Komura Jutarō

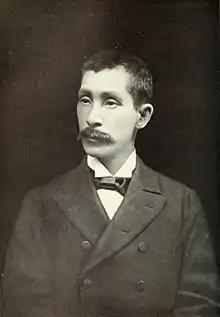
Marquess Komura Jutarō

Komura was born to a lower-ranking samurai family in the service of the Obi Domain in Kyushu's Hyūga Province (now Nichinan, Miyazaki Prefecture). He attended the "Daigaku Nankō", the predecessor of Tokyo Imperial University. In 1875, he was selected by the Ministry of Education as one of the first students to study abroad under a government scholarship. At Harvard University, Komura shared lodgings with the fellow Japanese student Kaneko Kentarō. Komura graduated from Harvard Law School in 1878.